Wellington County House of Industry and Refuge

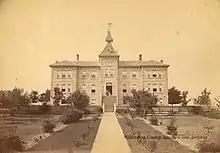
Exterior of the House of Industry, circa 1890

The main feature of the site is the residential building, a two-storey stone masonry building designed in an Italianate style by Guelph architect Victor Stewart in 1876. Stewart unexpectedly left town during the building's construction, leaving the completion of the project to local architect C. J. Soule. The building, completed in 1877, sits on a raised basement on a hilltop overlooking the Grand River. Its overall structure consists of five symmetrical pavilions with the entry and end pavilions projecting outwards, a design popular in contemporary public buildings of the British Empire. A belfry adorns the central pavilion, and the building's exterior is ornamented with an extensively bracketed cornice and segmental arches over the windows. The entry and end pavilions are emphasized with quoining, and stone sill courses separate the two stories. The roof is shallow with deep eaves, a design more decorative than practical for the Canadian climate.